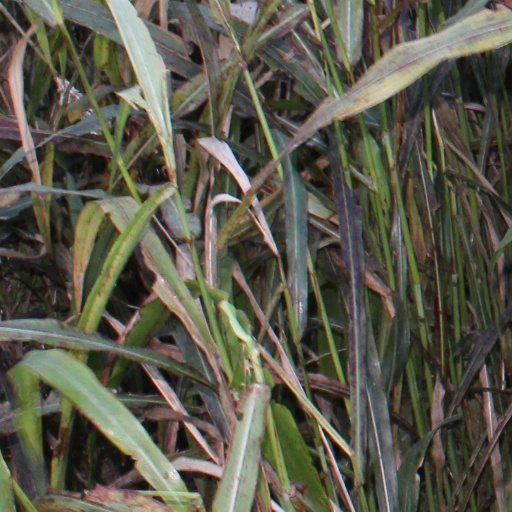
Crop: sorghum